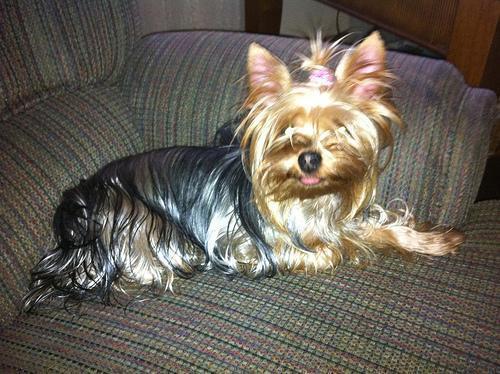
yorkshire terrier